Slimonia

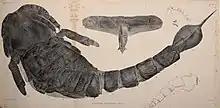
Fossil of "S. acuminata"

The type species of "Slimonia", "S. acuminata", was first described as a species of "Pterygotus", ""Pterygotus acuminata"" ("acuminata" being Latin for "sharp" or "tapering"), by John William Salter in 1856, based on fossils recovered from deposits of Llandovery-Wenlock (Early to Middle Silurian) age in Lesmahagow, Scotland. That same year David Page erected a new genus to contain the species, as several distinctive characteristics made the species considerably different from other known species of "Pterygotus", among them the shape of the carapace and "S. acuminata" lacking the large cheliceral claws known from "Pterygotus". The generic name is derived from and honors Robert Slimon, a fossil collector and surgeon from Lesmahagow. Slimon was the first to discover eurypterid fossils in Lesmahagow, bringing them to the attention of Roderick Murchison in 1851. "S. acuminata" remains the largest known species, with the largest specimens measuring up to 100 cm (39 in) in length.